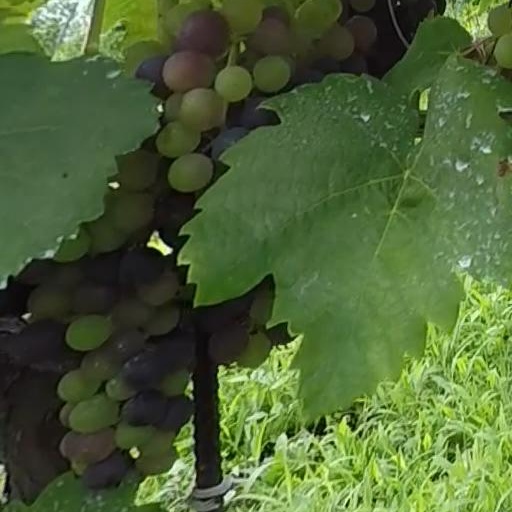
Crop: grape